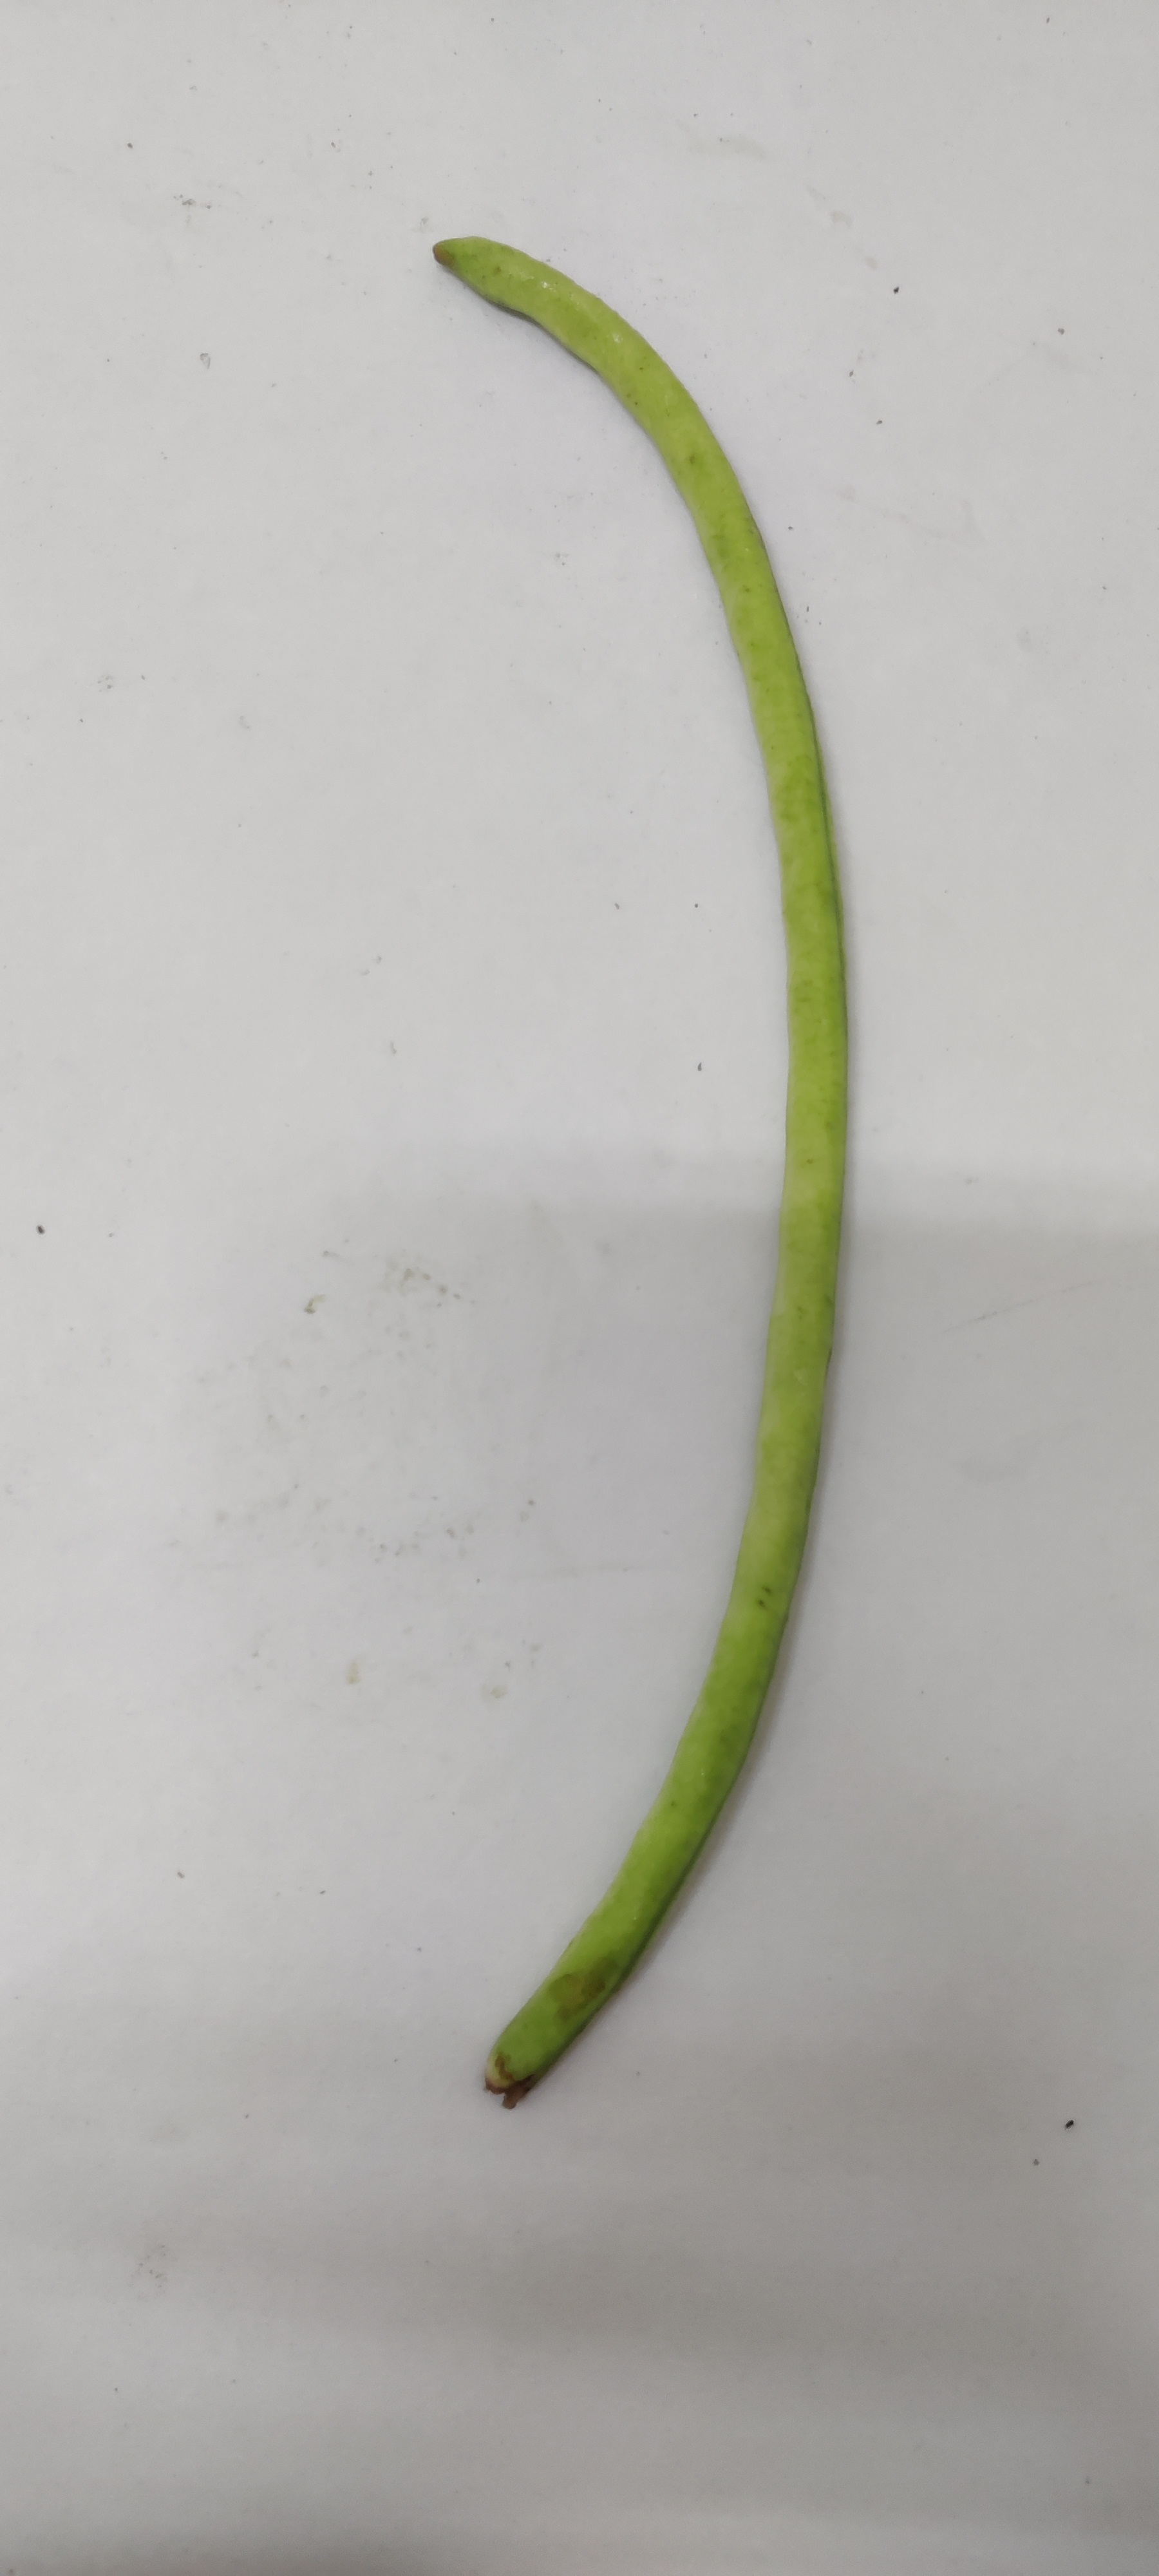
Crop: Cowpea
Condition: Fresh